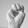
ASL letter: M